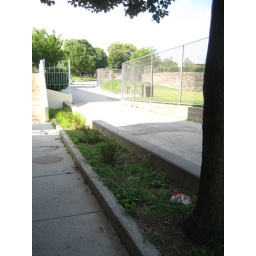
Planter in front of blue fence